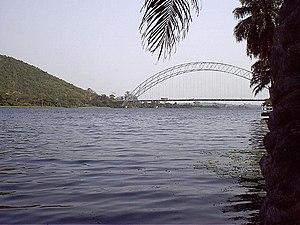
La Volta est un fleuve d'Afrique de l'Ouest qui se jette dans le golfe de Guinée. Elle est formée par la confluence de la Volta Noire, la Volta Blanche et la Volta Rouge. Ce fleuve donna autrefois son nom au pays de la Haute-Volta, avant qu'il prenne le nom de Burkina Faso en 1984.